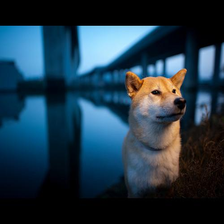
Species: dog
Breed: shiba inu